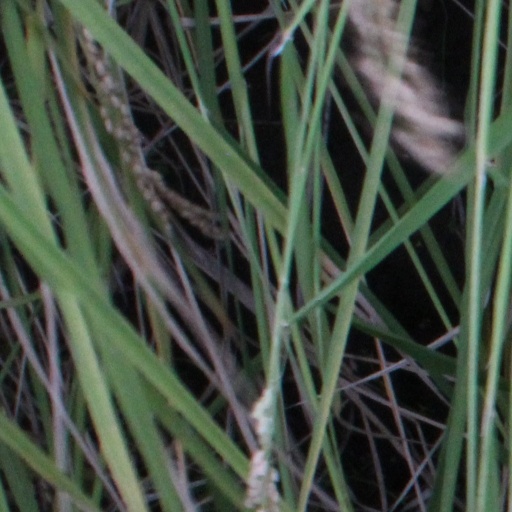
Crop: rice